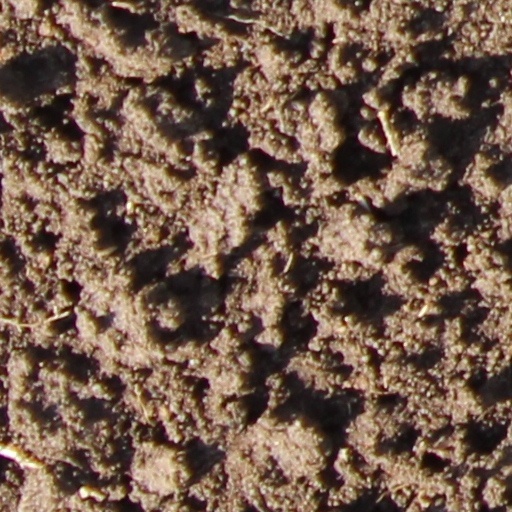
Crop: wheat